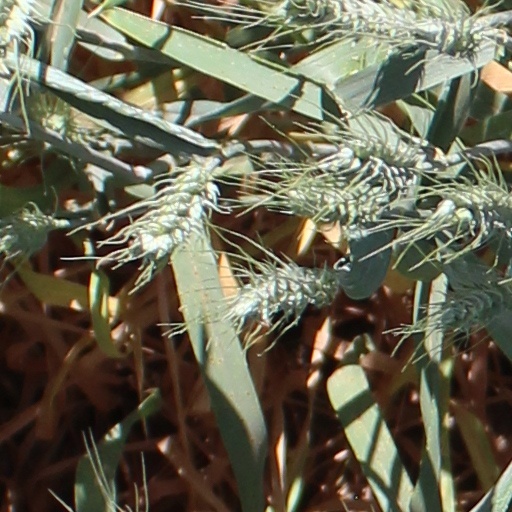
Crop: wheat